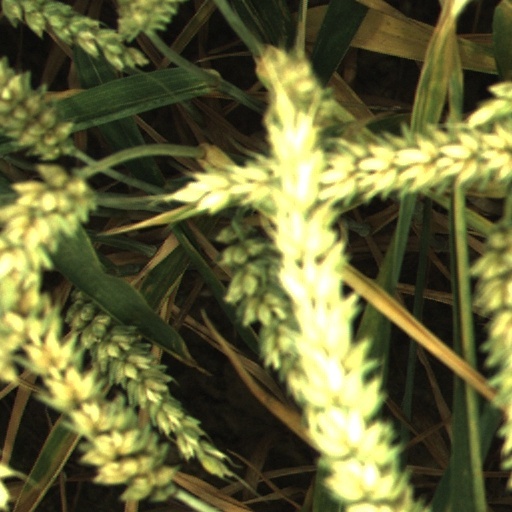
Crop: wheat